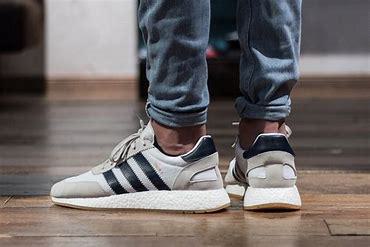
Brand: Adidas
Model: Iniki Runner